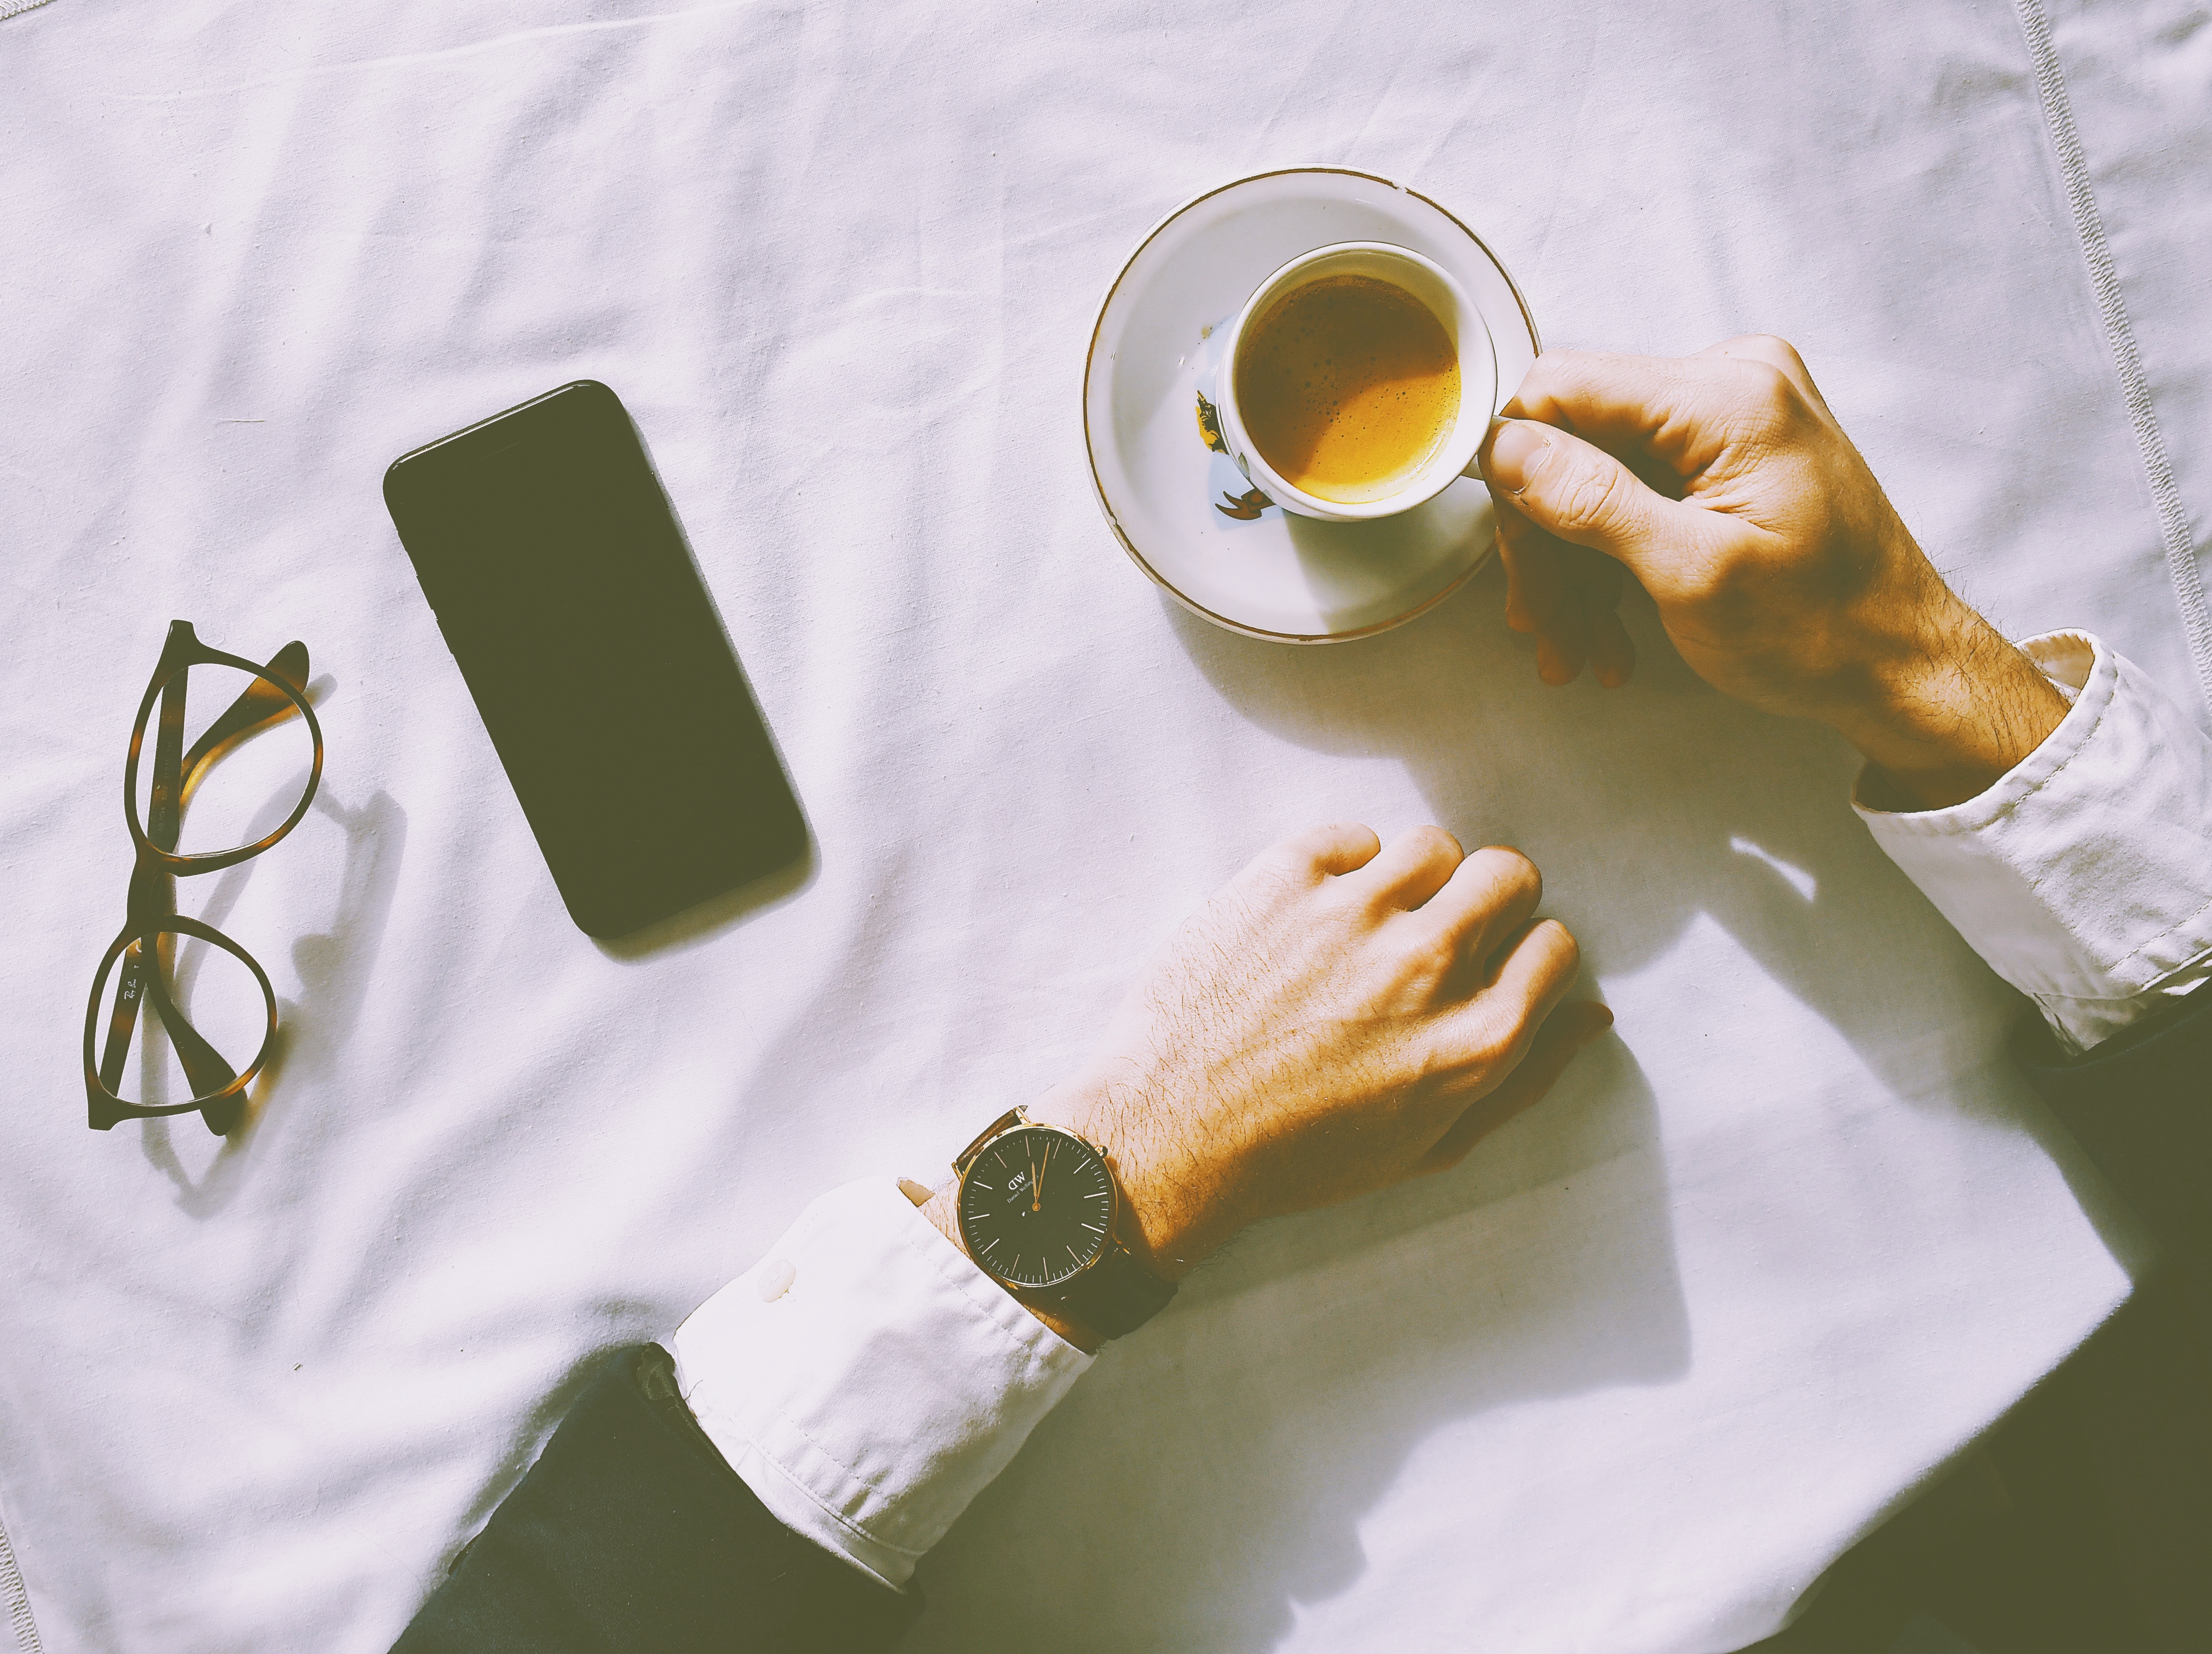
yellow, hand, finger, t shirt